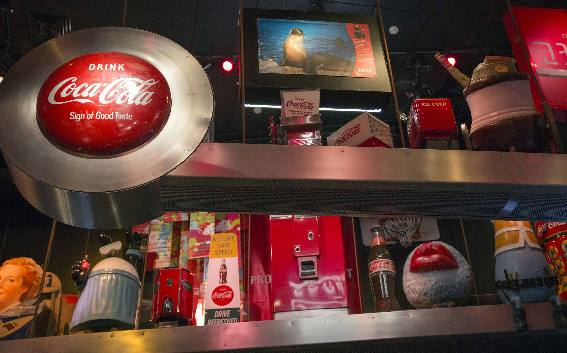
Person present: No